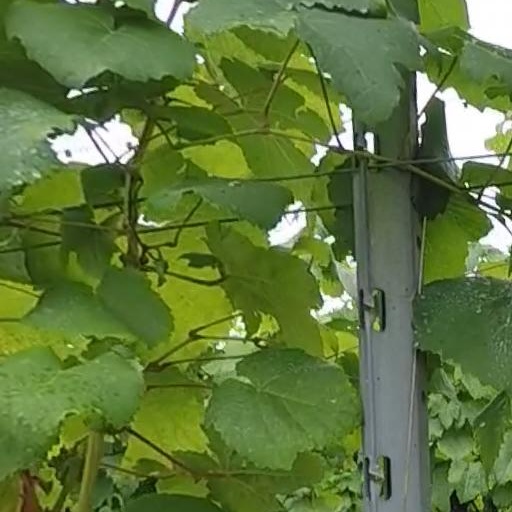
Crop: grape